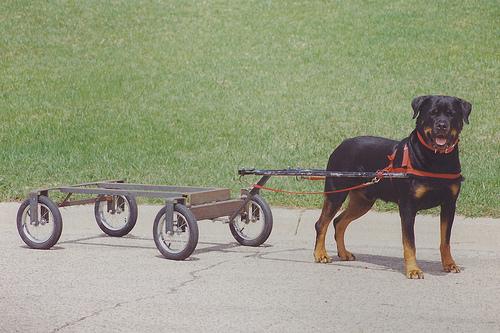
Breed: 224-n000060-Rottweiler